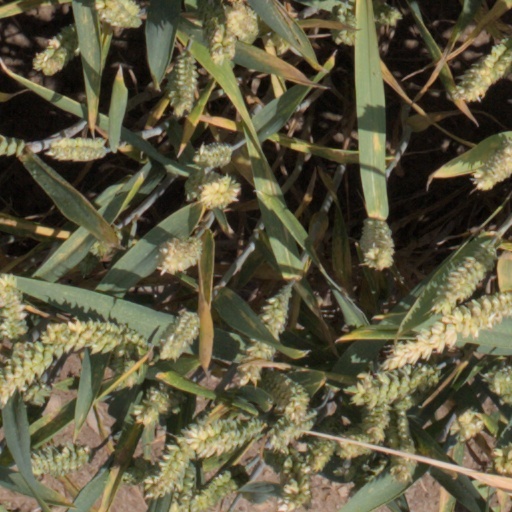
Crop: wheat